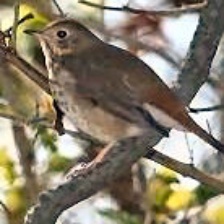
Species: ASHY THRUSHBIRD
Scientific name: GEOKICHLA CINEREA